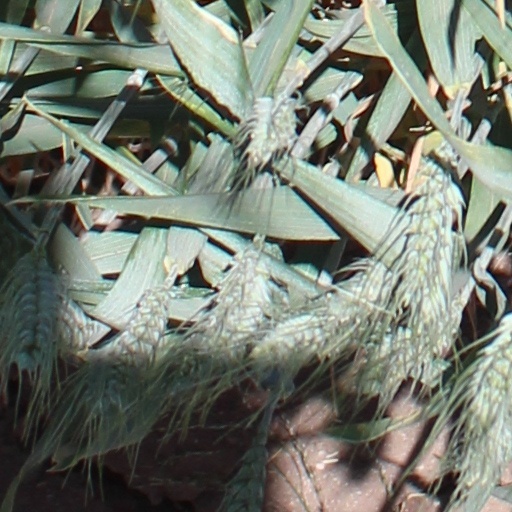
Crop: wheat